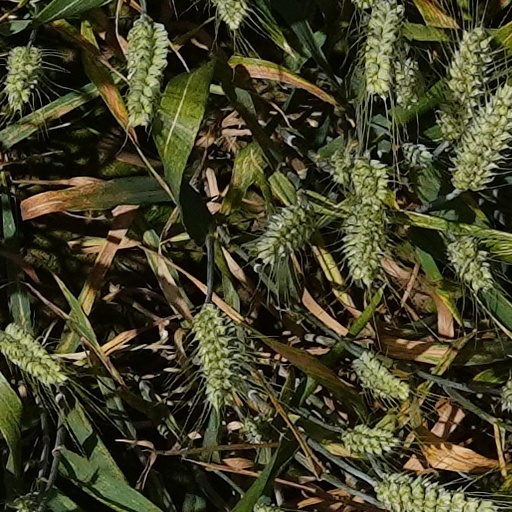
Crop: wheat